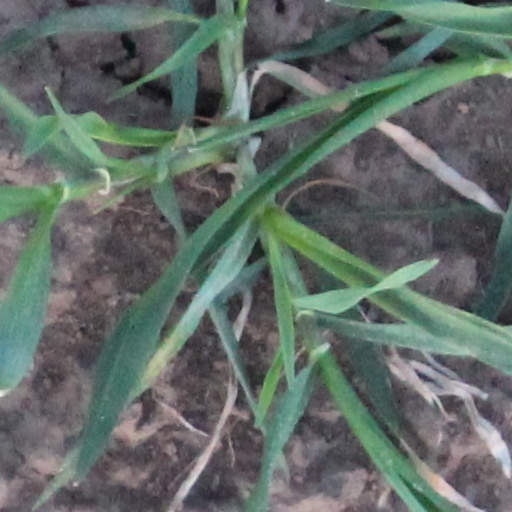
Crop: wheat